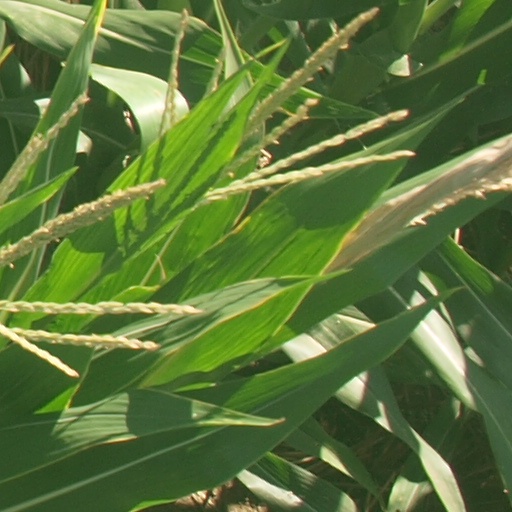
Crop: maize; corn